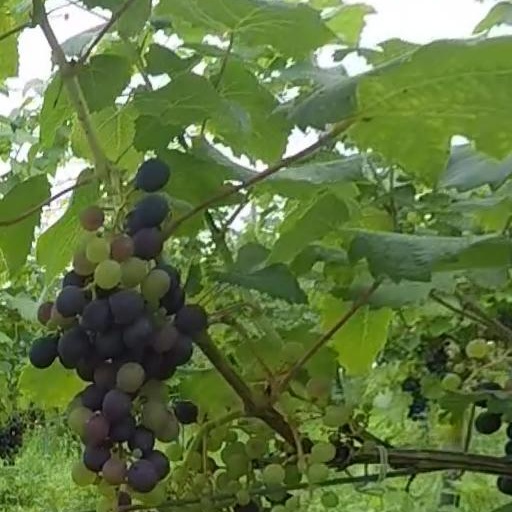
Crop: grape